Starling Grange

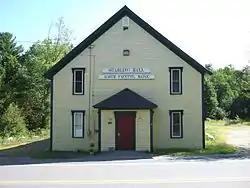

The Starling Grange, now Starling Hall, is an historic former Grange hall at 2769 Main Street (ME 17) in Fayette, Maine, US. Built in 1879, it has been a fixture of the community since then. The Grange chapter disbanded in 1987, and the building has since then been owned by the town. It was listed on the National Register of Historic Places in 2016.